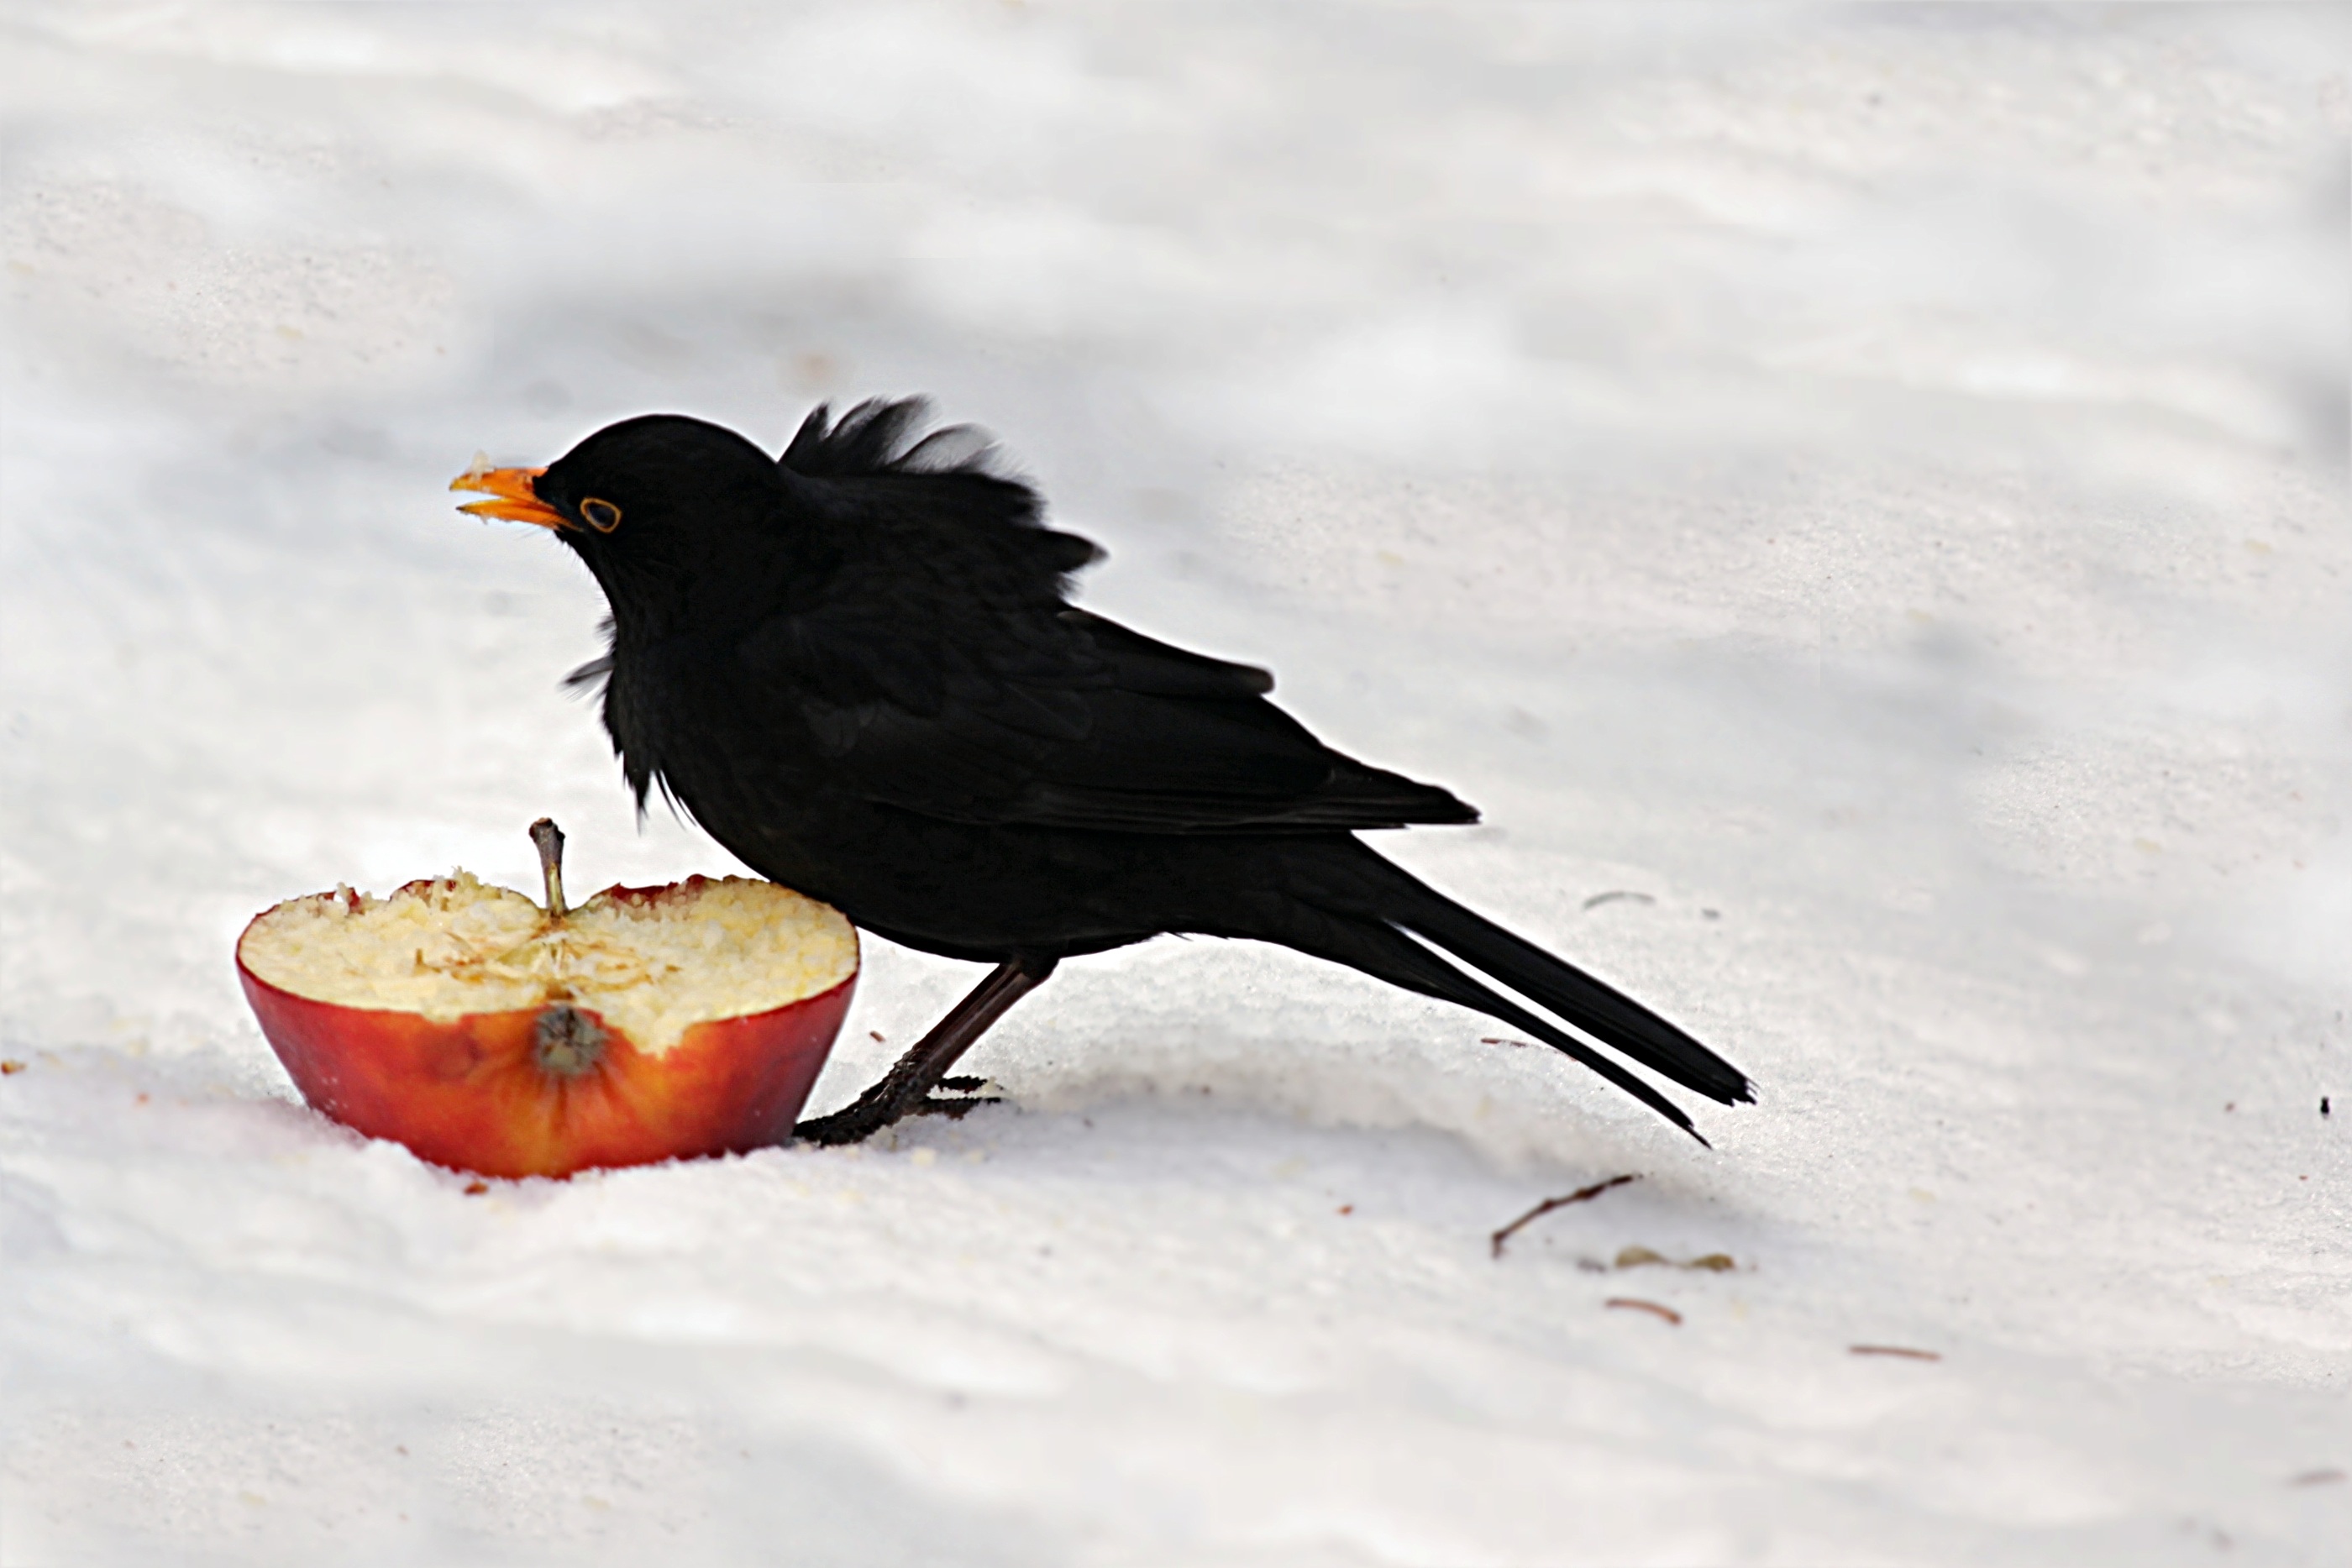
snow, winter, bird, wing, beak, fauna, vertebrate, finch, windy, blackbird, foraging, throttle, turdus philomelos, old world flycatcher, perching bird, emberizidae